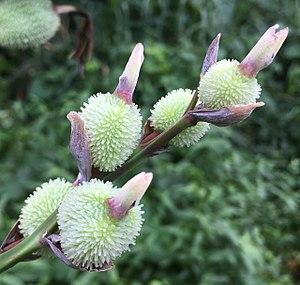
canna indica fruits
Le Canna ou appelé également Conflore à La Réunion, Toloman ou Balisier rouge est une plante herbacée de la famille des Cannaceae. On l'appelle parfois Canna des Indes, mais ce nom est aussi utilisé pour plusieurs autres espèces de fleurs de l'ordre des Zingibérales.